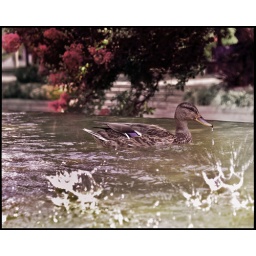
Happy as a duck in water (: